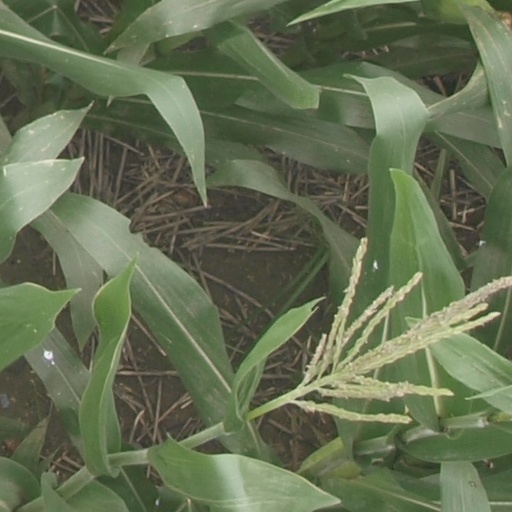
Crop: maize; corn